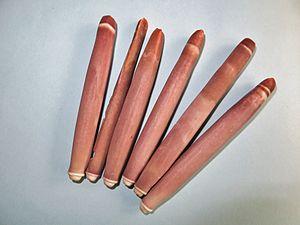
Les radioles (piquants) séchées d'un oursin-crayon (Heterocentrotus mamillatus) de Nouvelle-Calédonie.
Heterocentrotus est un genre d'oursins de la famille des Echinometridae, caractérisé par ses gros piquants épais et fauves.
L’oursin crayon est une espèce d'oursin tropical de la famille des Echinometridae, caractérisé par ses piquants très épais et ses couleurs vives.